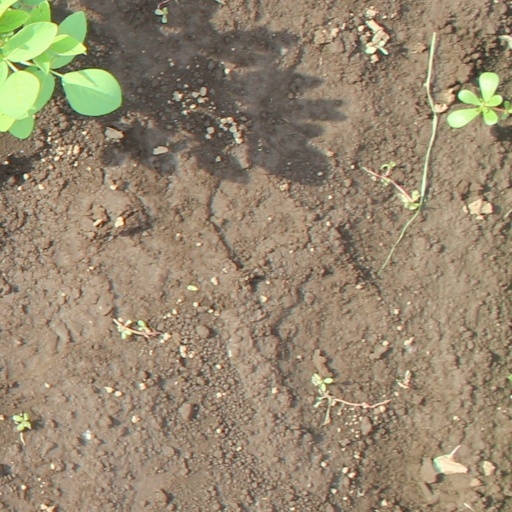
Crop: soybean